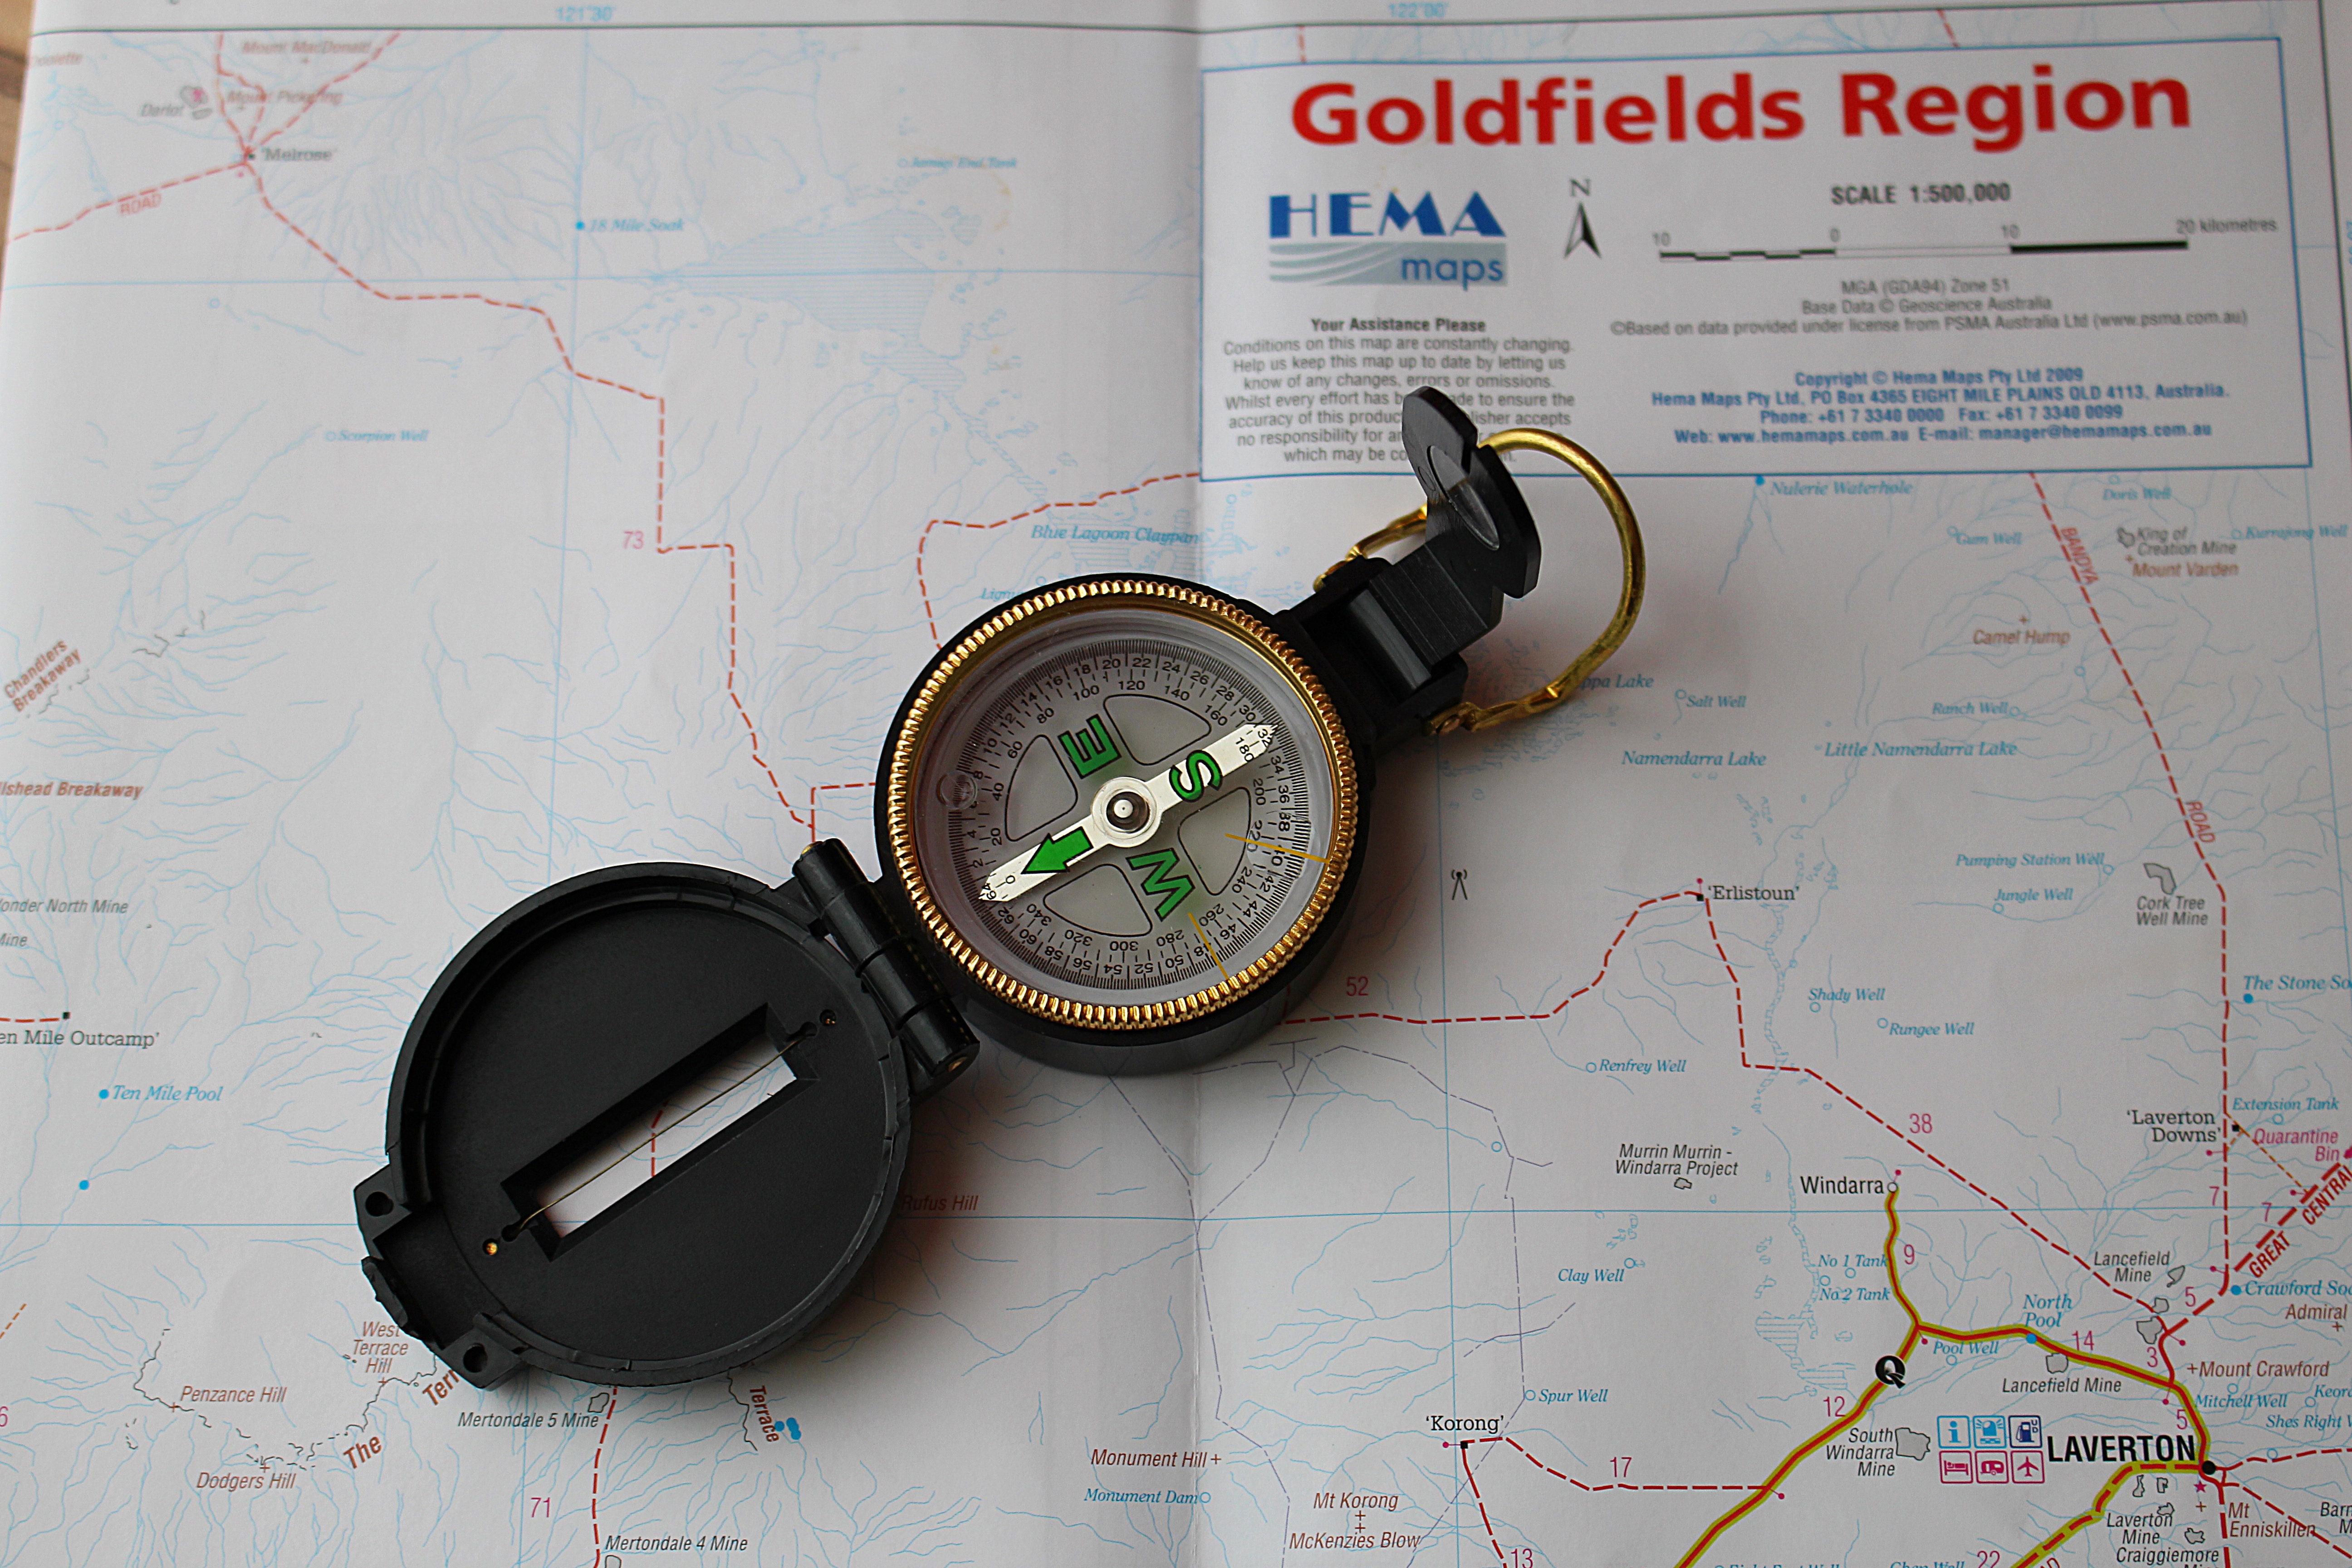
compass, gauge, map, circle, australia, drawing, diagram, navigation, gold region